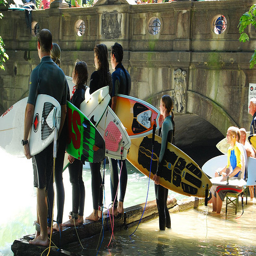
Six surfers stand together by the water under a bridge
People with surfboards on a ledge overlooking water.
A group of people standing next to each other holding surfboards.
A group of people standing and sitting with surfboards.
A lot of people that are holding some surfboards.